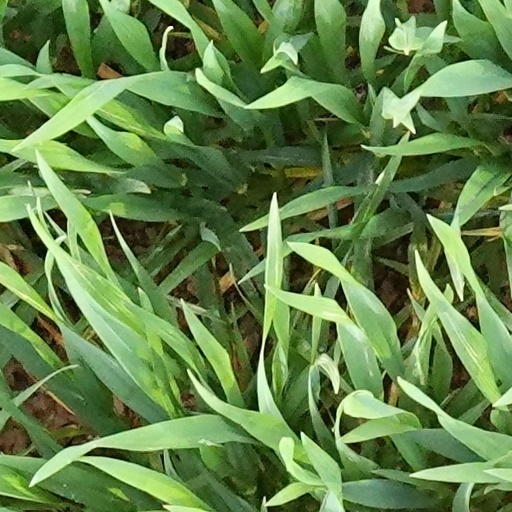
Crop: wheat